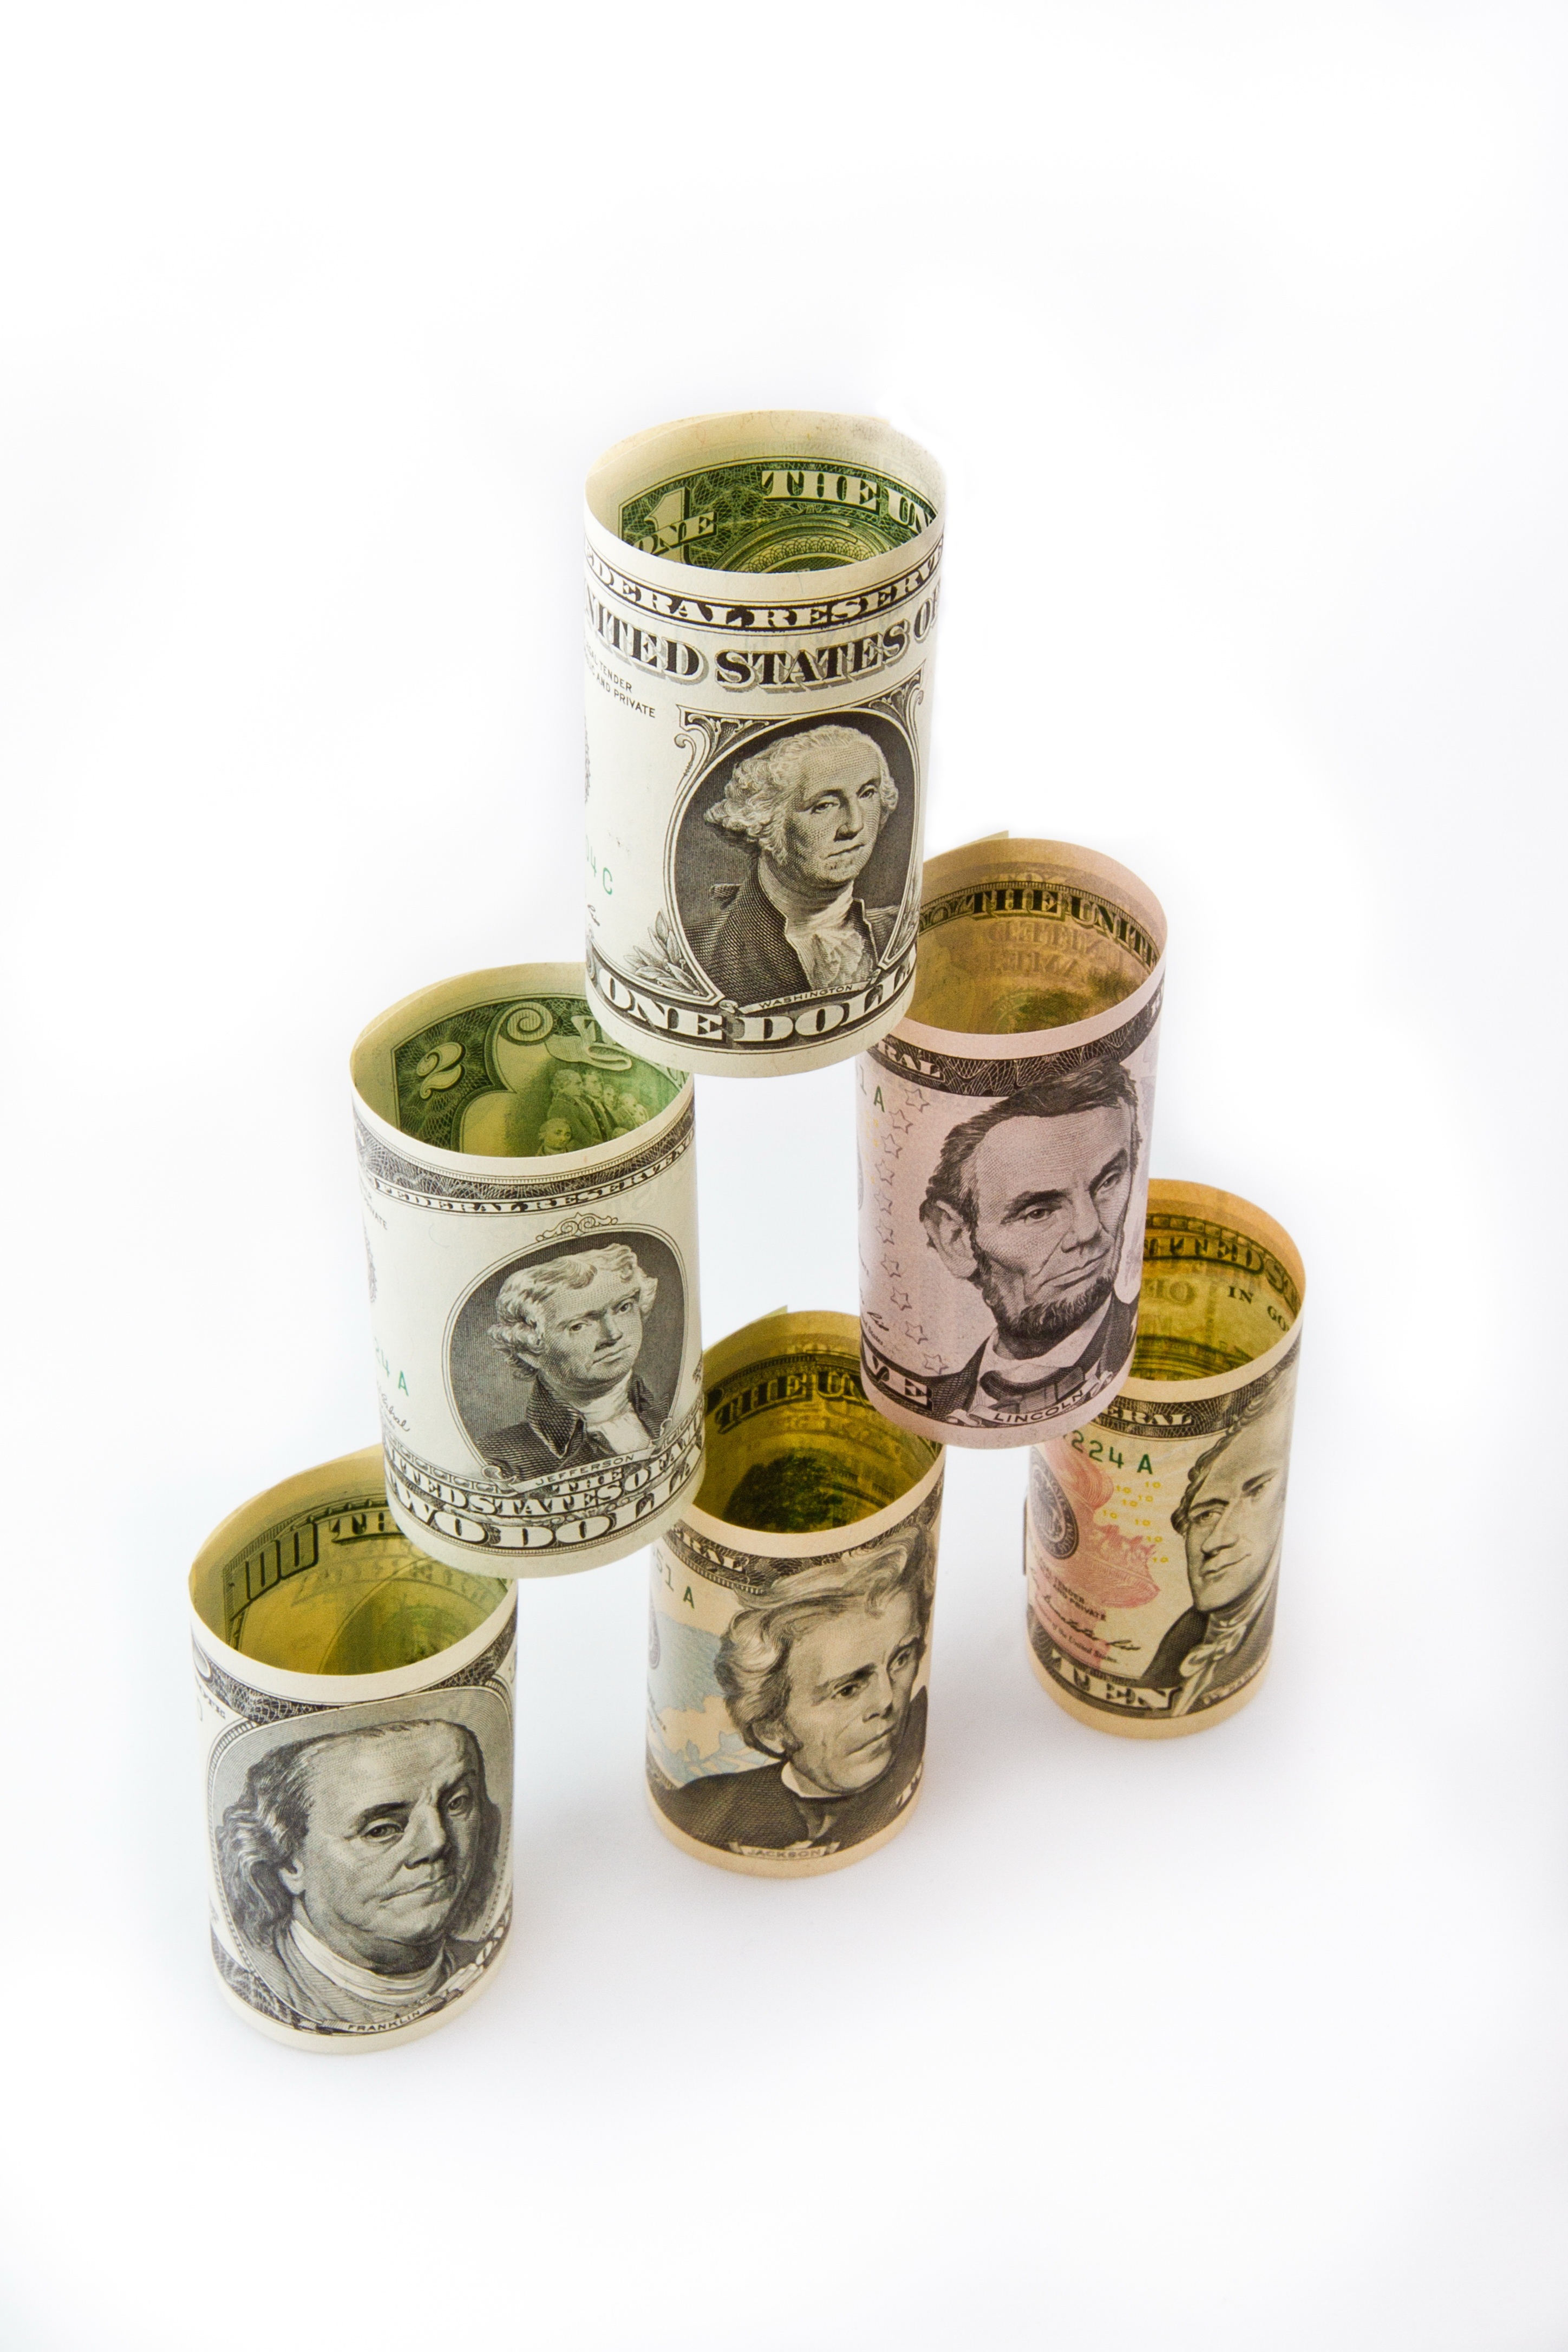
tea, cup, green, ceramic, money, business, coffee cup, cash, art, bank, currency, crisis, dollar, credits, bill, finances, economy, income, wealth, tin can, cash money, federal reserve system, financial pyramid